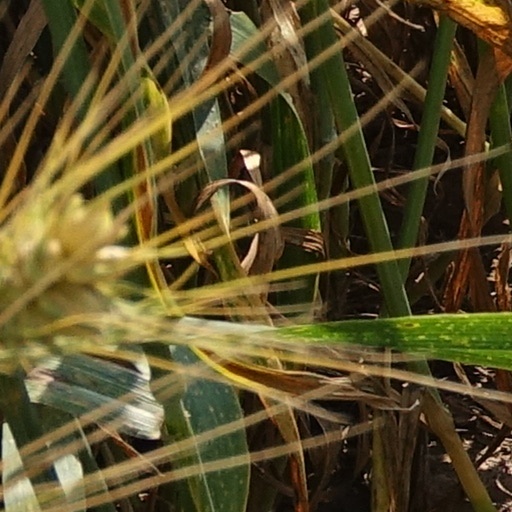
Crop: wheat